Punter (gridiron football)

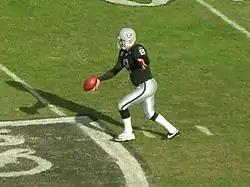
Shane Lechler of the Oakland Raiders punts the ball in November 2008.

A punter in gridiron football is a special teams player who receives the snapped ball directly from the line of scrimmage and then punts (kicks) the football to the opposing team so as to limit any field position advantage. This generally happens on a fourth down in American football and a third down in Canadian football. Punters may also occasionally take part in fake punts in those same situations, when they throw or run the football to get a first down instead of punting.